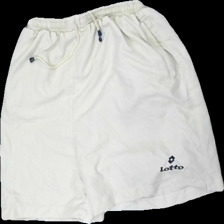
View: front
Type: Shorts
Category: Men
Brand: Not in the list
Brand text on label: Lotto
Colors: Beige
Material: 100% polyester
Cut: Regular
Size: 56
Season: All
Price range: <50
Recommended usage: Reuse
Comment: detergent smell